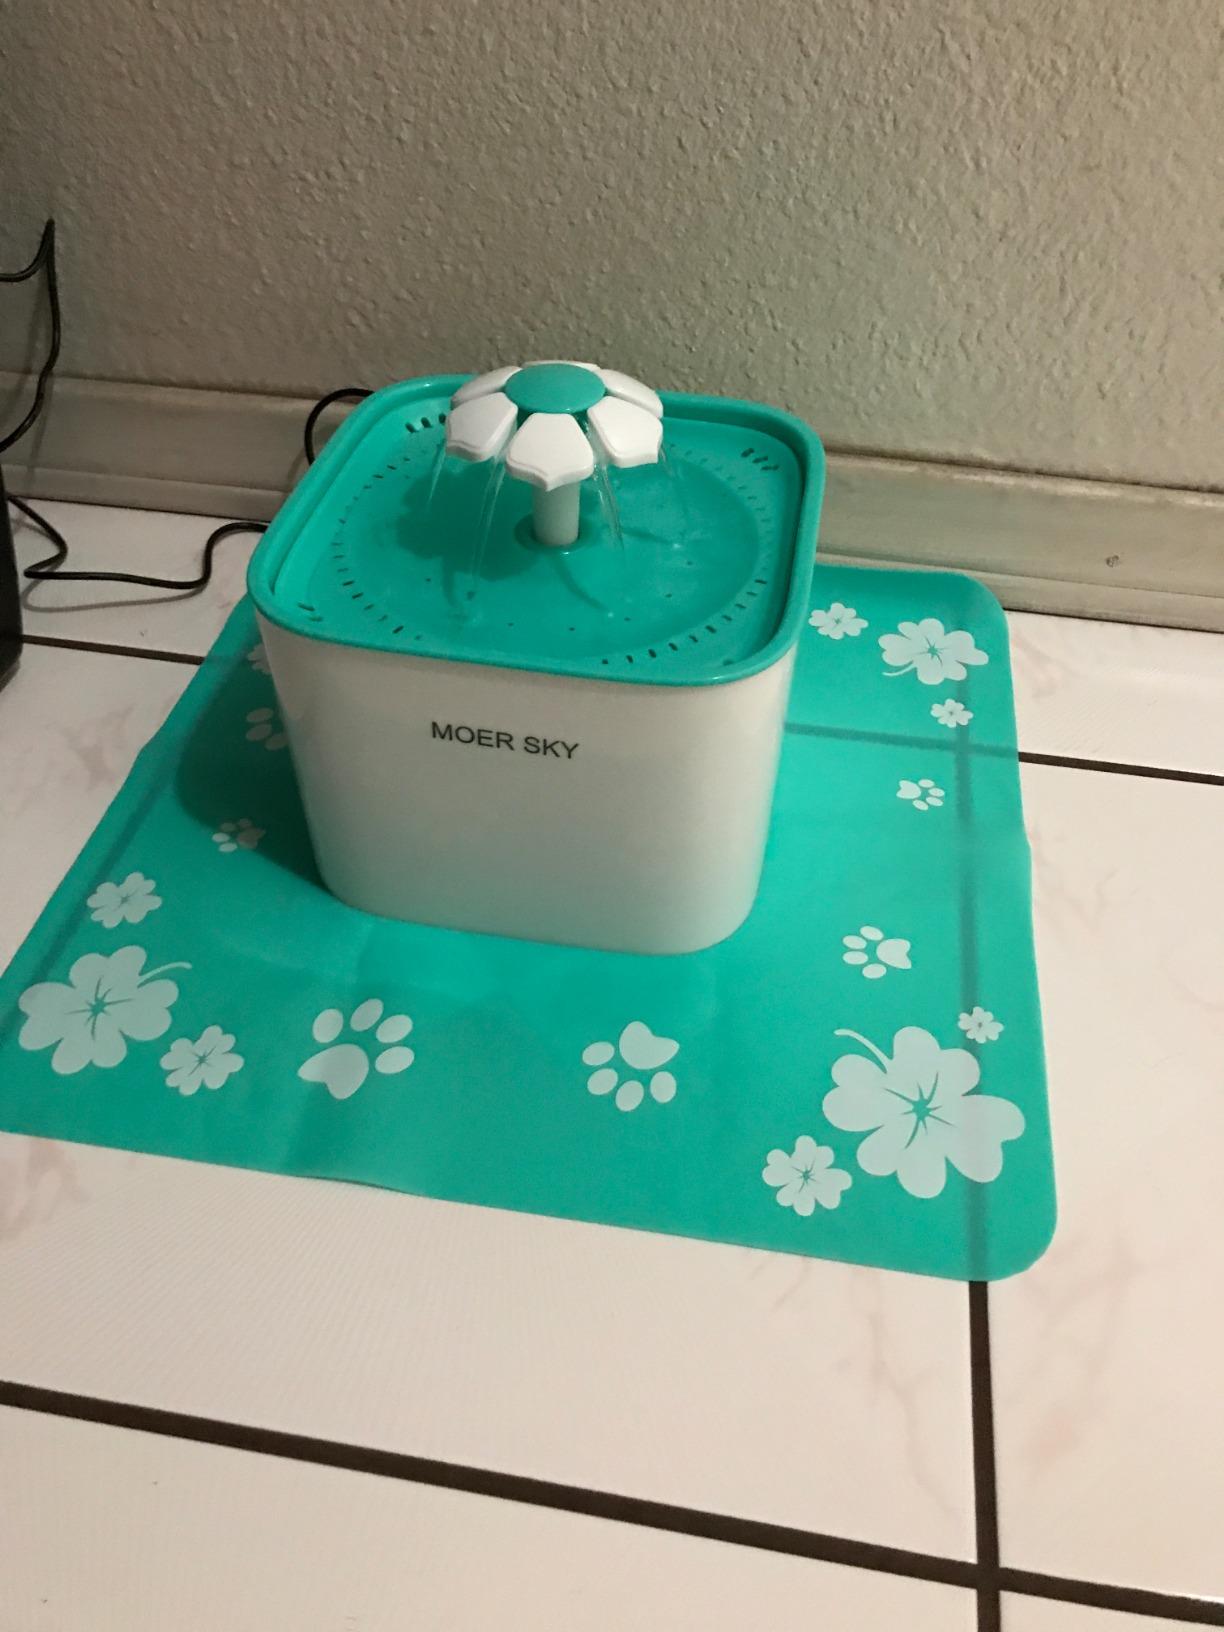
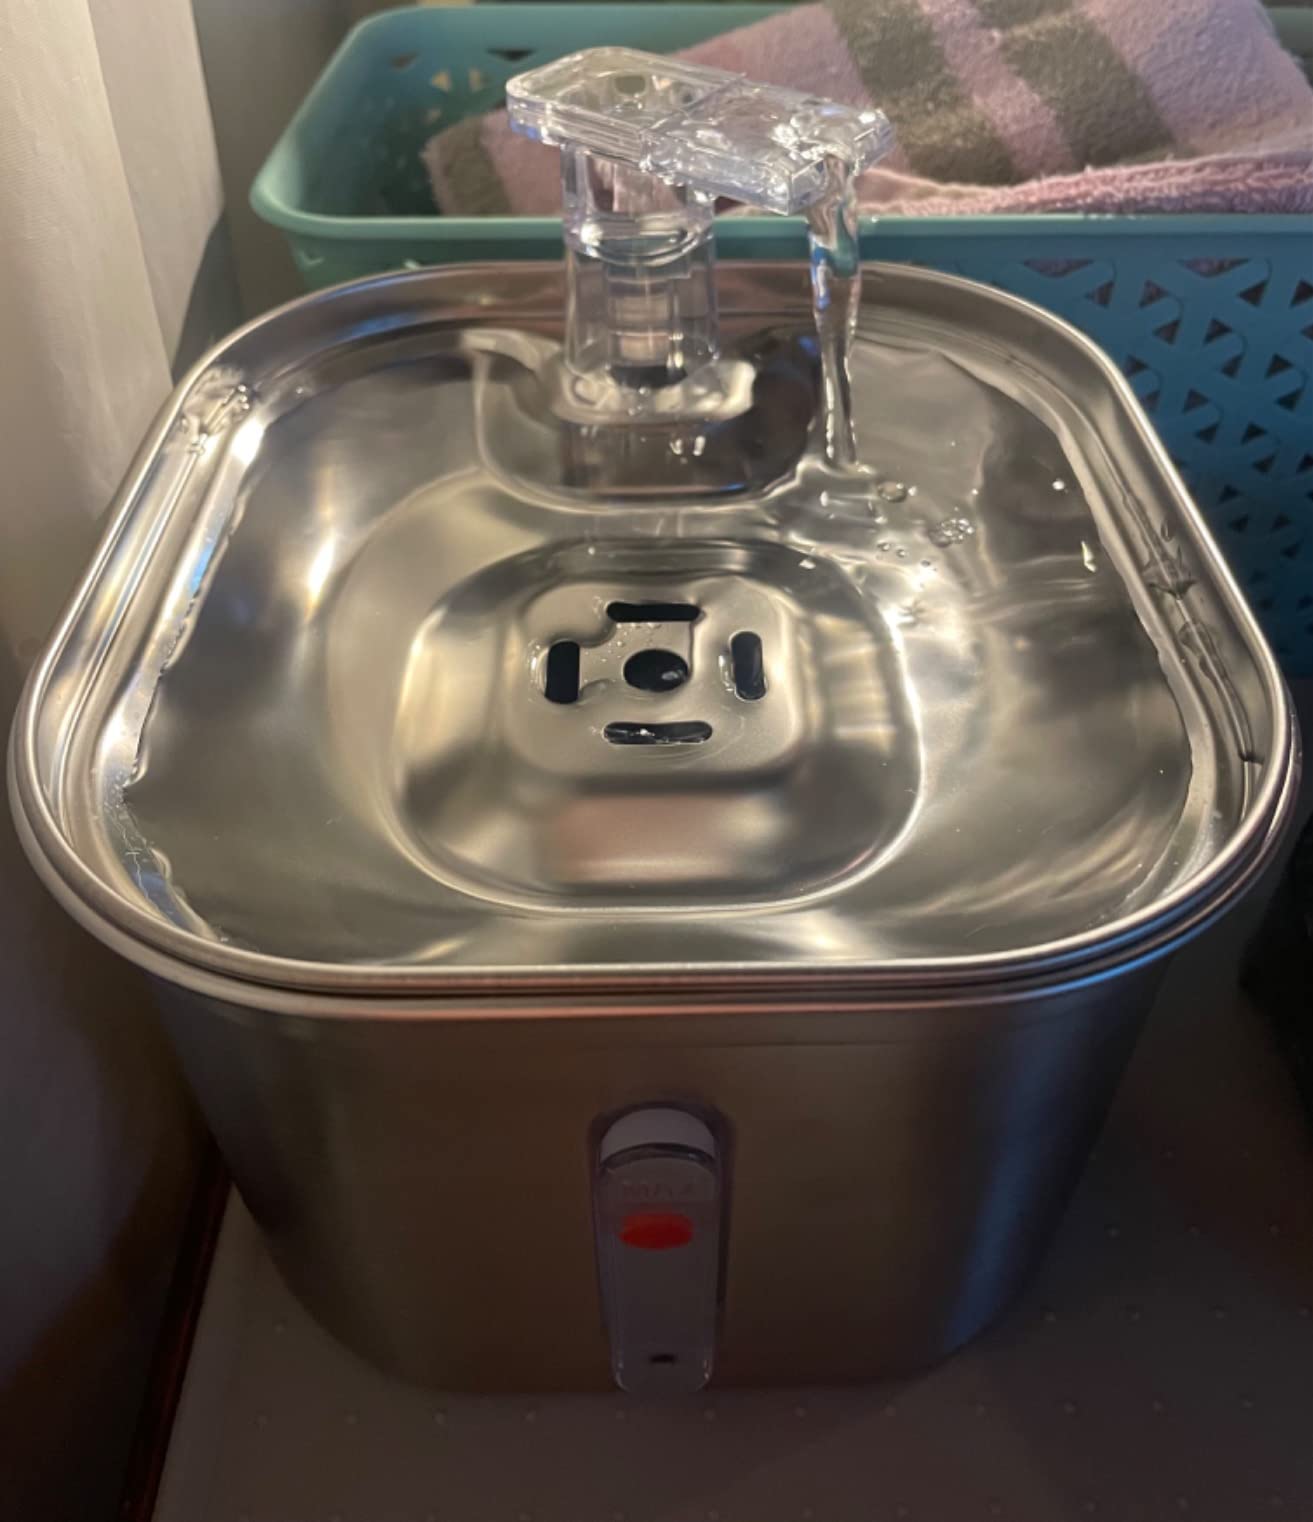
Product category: items_bowl
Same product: no